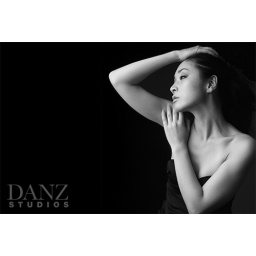
shot in black and white